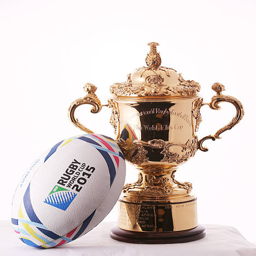
award with a rugby ball .